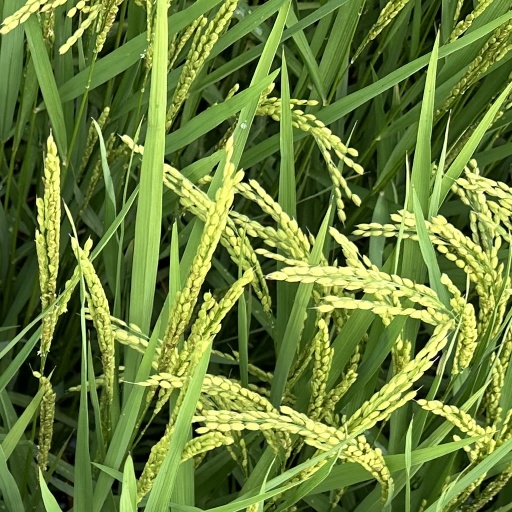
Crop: rice